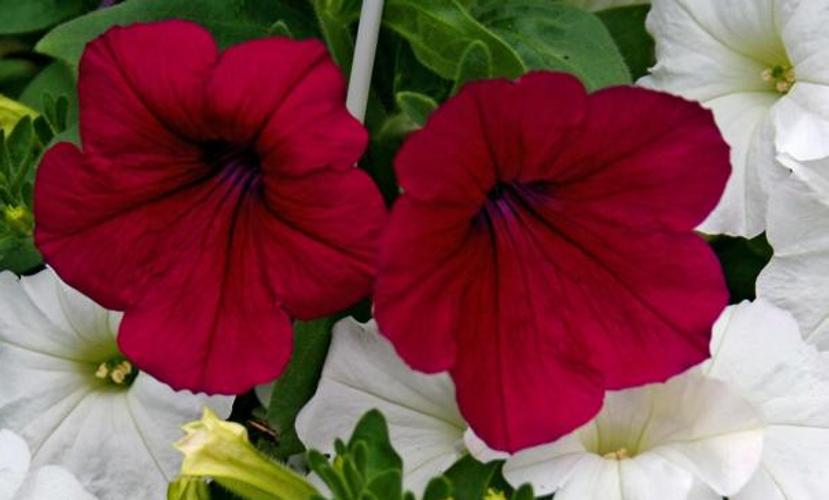
Label: petunia